2021 Major League Baseball All-Star Game

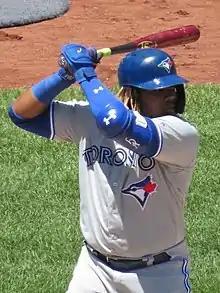
Vladimir Guerrero Jr., overall vote leader and AL starting first baseman

On April 23, the All-Star Game logo was unveiled, featuring the Rockies' colors of purple, white, black, and silver with a profile representing the Rocky Mountains at the bottom. On June 24, MLB announced that players would wear standardized jerseys during the All-Star Game, rather than their own team's jerseys—navy blue for American League players and white for National League players.